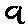
Label: 9